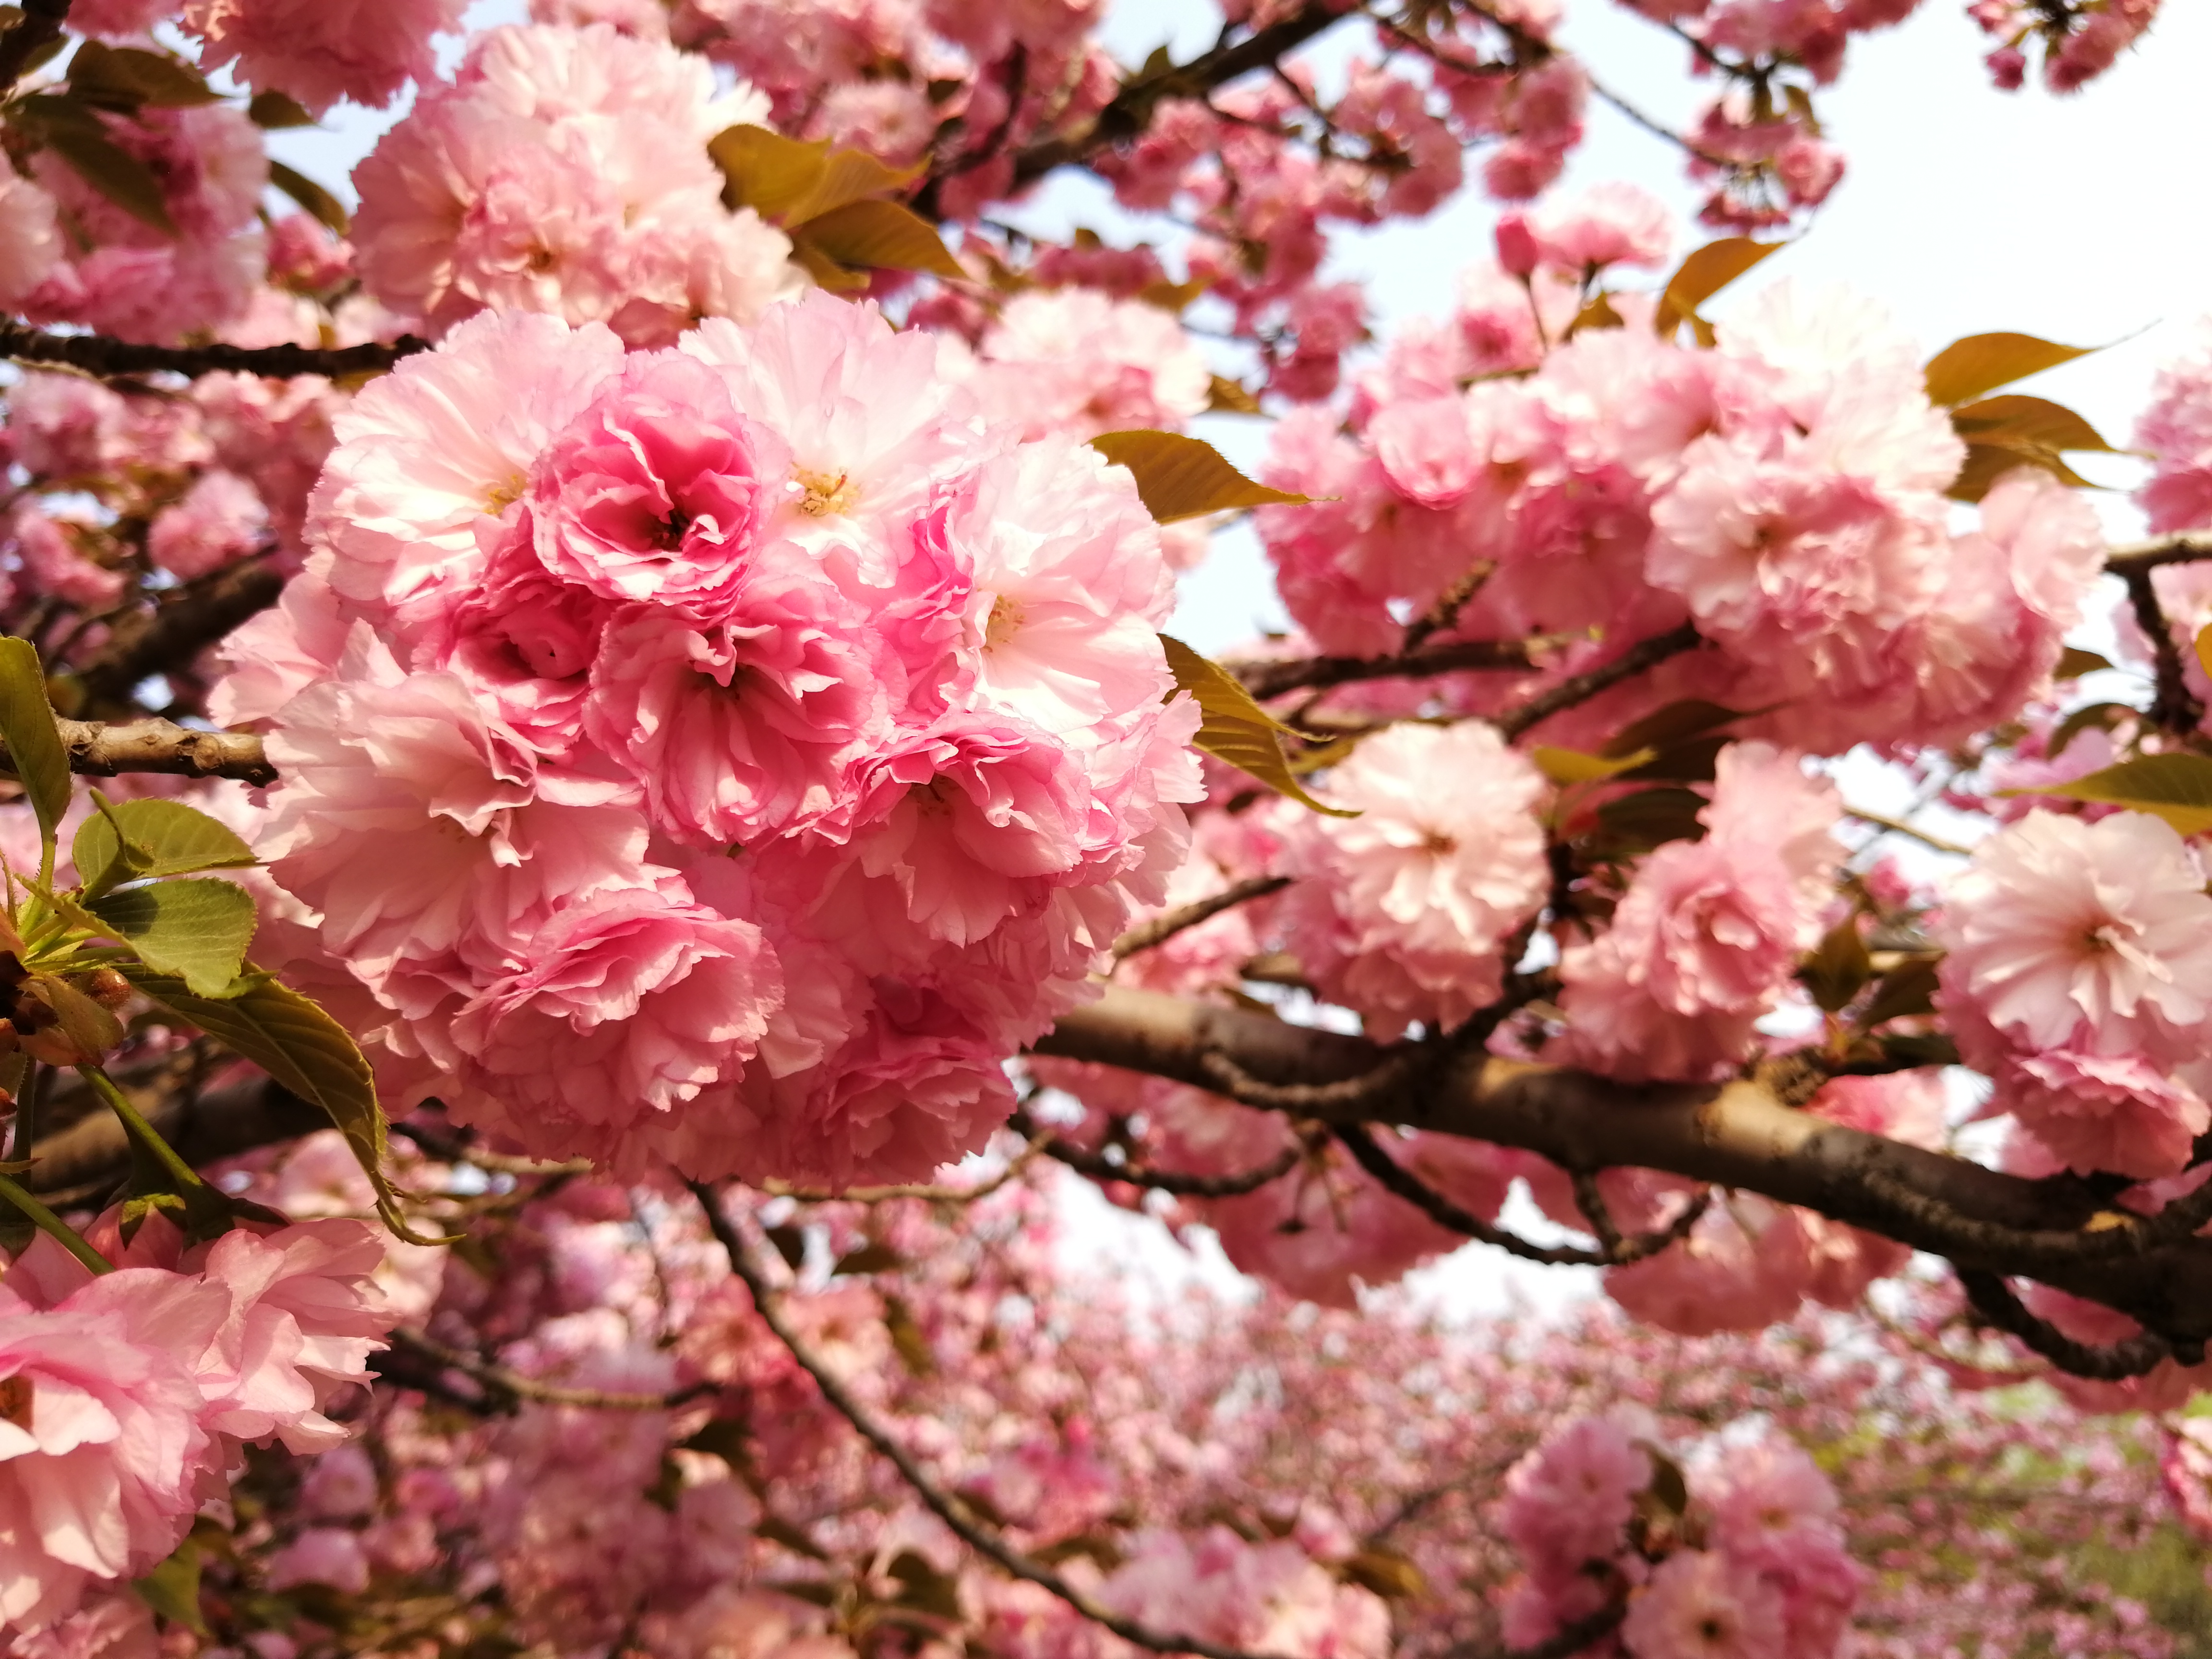
cherry, blossom, flower, pink, spring, china, plant, petal, branch, flowering plant, tree, cherry blossom, botany, woody plant, prunus, twig